Claude Pajon

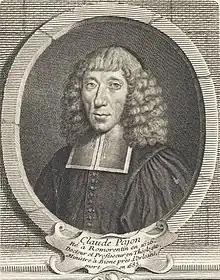
Claude Pajon

Claude Pajon (1626, Romorantin-Lanthenay – September 27, 1685) was a 17th-century French theologian. He followed the teachings of John Cameron which was at odds with the dominant Calvinist views which led to the "Pajonist controversy" in 1668.